INR self-monitoring

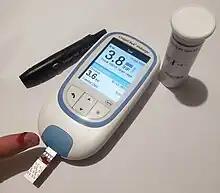
INR self monitoring with one blood drop. the INR is too high and the warfarine dose must be decreased.

People on anti-coagulation therapy who are self-testing provide the INR reading they obtain from their monitor to their healthcare professionals at an agreed time, generally by telephone. The healthcare professional decides if any change to the warfarin dose is required and lets the person know what action is needed. A PT/INR meter can be obtained by contacting an Independent Diagnostic Testing Facility (IDTF). They are able to provide patients with all necessary testing equipment and bill the insurance for test results reported.